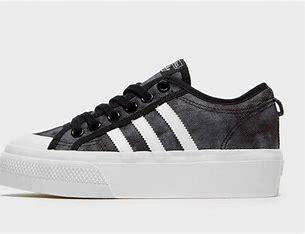
Brand: Adidas
Model: Nizza Platform